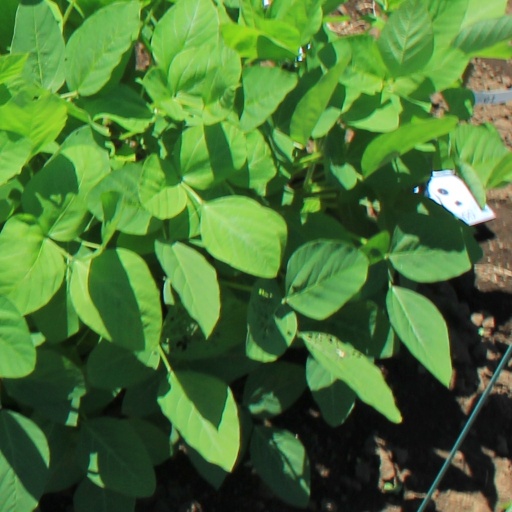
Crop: soybean